2011 Itamar attack

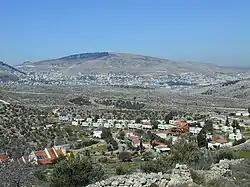
Itamar in 2007

Due to an increase in security measures by the Palestinian National Authority, operations by Palestinian militant organizations in the West Bank had been declining. Over the previous two years, Israel had removed a number of roadblocks and checkpoints, although a security fence remained in place around Itamar. The terrorist attack was the first to kill Israeli settlers since a drive-by shooting in August 2010 left four dead near Kiryat Arba. Attacks on Jewish settlers in the West Bank had been defended by some Palestinian militants on previous occasions, describing them as combatants in the conflict rather than civilians.